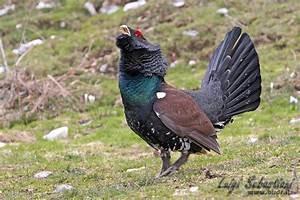
chicken